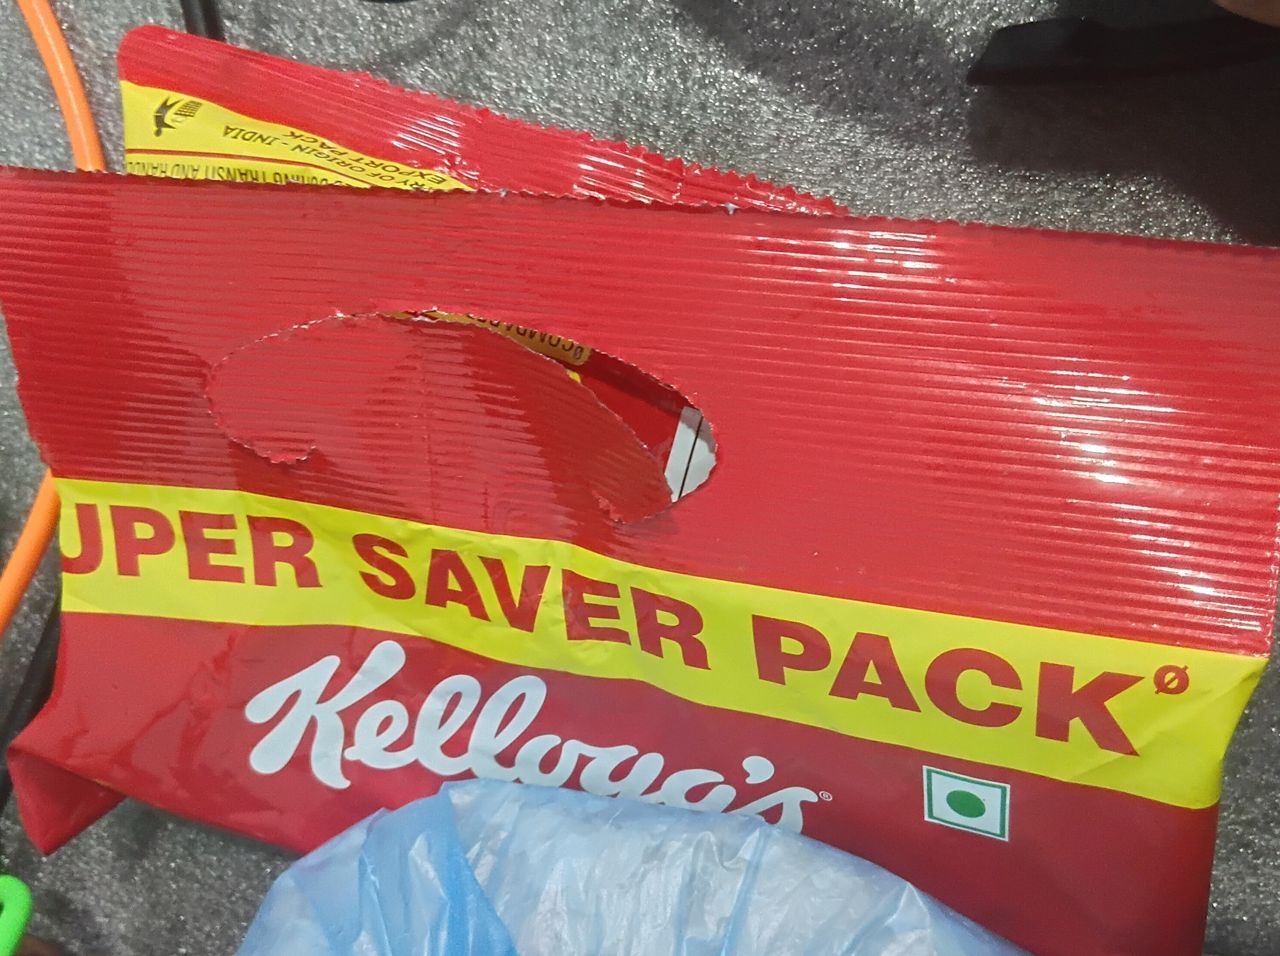
Label: plastic